John Moyney

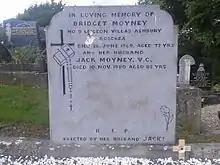
Gravestone of Jack Moyney V.C. in St. Cronan's Cemetery in Roscrea

Moyney later achieved the rank of sergeant. He died in Roscrea, County Tipperary on 10 November 1980. His Victoria Cross is displayed at the Guards Regimental Headquarters (Irish Guards RHQ), Wellington Barracks, London.